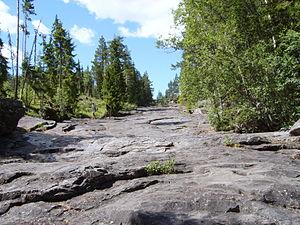
The river ont the dome at the center of the crater of Gardnos. Personal picture, july 2005, I set it in public domain.
Le cratère de Gardnos est une formation géologique résultant d'un impact météoritique, située dans le sud de la Norvège, à une dizaine de kilomètres au nord-ouest de Nesbyen dans la région de Hallingdal, entre Oslo et Bergen.